GNU Emacs

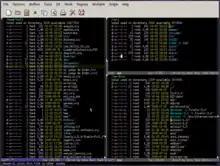
Editing multiple Dired buffers in GNU Emacs

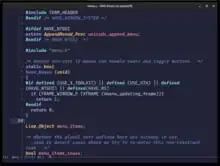
Editing C source code in GNU Emacs

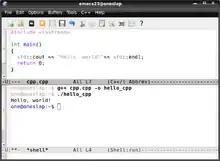
Editing and compiling C++ code from GNU Emacs

In its normal editing mode, GNU Emacs behaves like common text editors by allowing the user to type text with the keyboard and move the editing point with arrow keys. Escape key sequences or pressing the control key and/or the meta key, alt key or super keys in conjunction with a regular key produces modified keystrokes that invoke functions from the Emacs Lisp environment. Commands such as codice_1 and codice_2 combine multiple modified keystrokes.